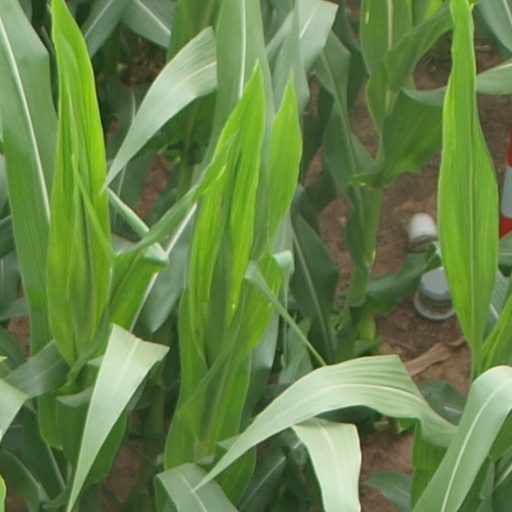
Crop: maize; corn